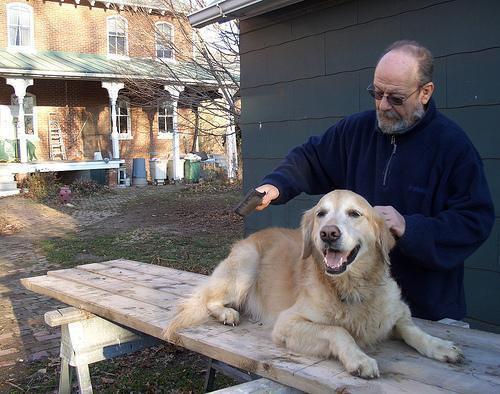
golden_retriever